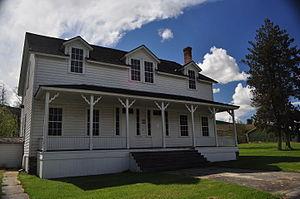
Fort Lapwai est un fort américain situé à l'emplacement de la ville actuelle de Lapwai dans l'Idaho. Établi en 1862 dans les limites de la réserve des Nez-Percés, il était destiné à protéger mutuellement les Amérindiens et les colons.